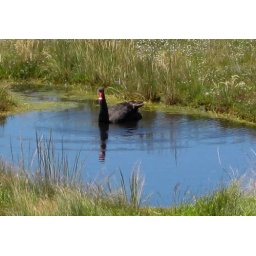
Swan - swimming around in a waterhole just outside our bedroom window - shot taken from the balcony